Linus Yale Sr.

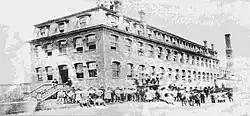
First plant of the Yale Lock Manufacturing Company, started by Linus Yale Jr. and Henry R. Towne

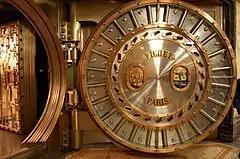
Bank vault, their manufacture will be continued by his son Linus Yale Jr. through the Yale Lock Company

Linus Yale (April 27, 1797 – August 8, 1858) was an American businessman, inventor, metalsmith, and politician. He was a founder of Lamson, Goodnow, and Yale, an American manufacturer of bank locks, and served as the first Mayor of Newport, New York. His patents were signed by President Andrew Jackson. His son, Linus Yale Jr., would later found the premier manufacturer of locks in the United States, and be a pioneer in the American lock industry through the Yale Lock Company.